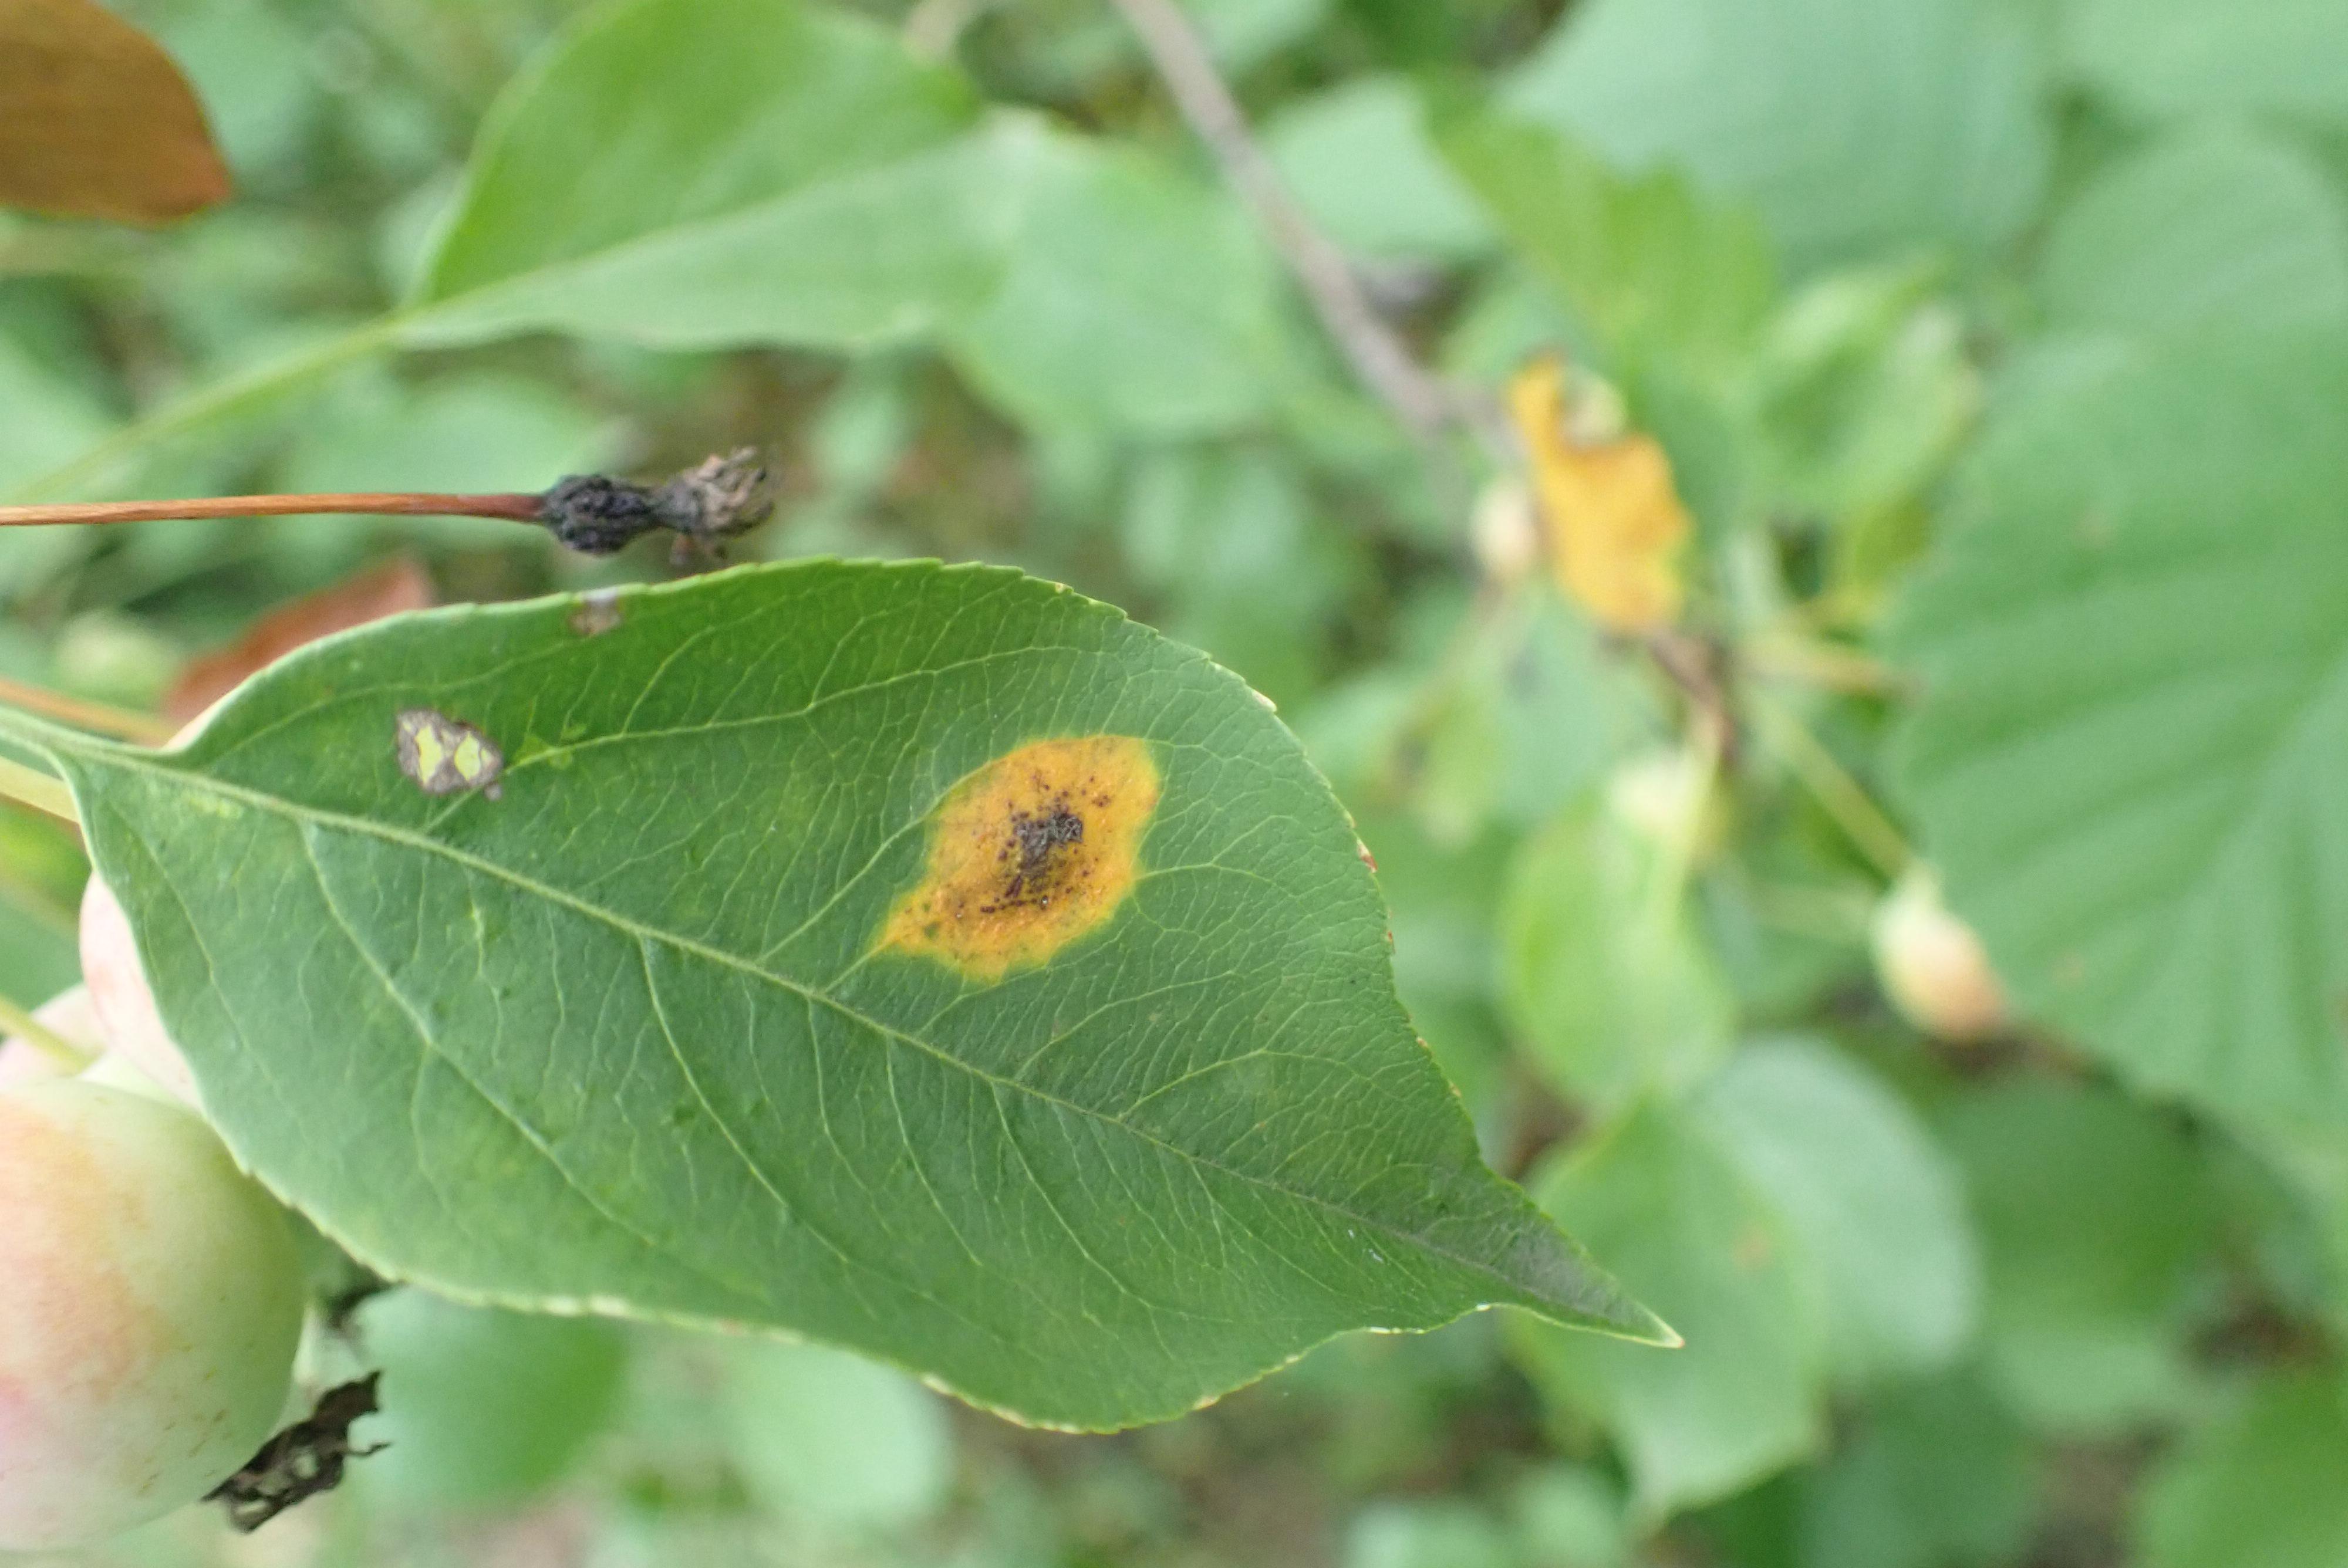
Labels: complex